Dihedral group

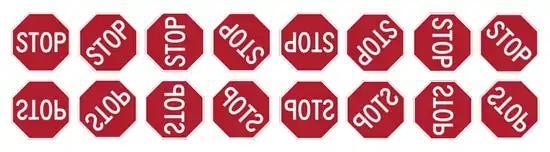
This picture shows the effect of the sixteen elements of formula_13 on a stop sign. Here, the first row shows the effect of the eight rotations, and the second row shows the effect of the eight reflections, in each case acting on the stop sign with the orientation as shown at the top left.

As with any geometric object, the composition of two symmetries of a regular polygon is again a symmetry of this object. With composition of symmetries to produce another as the binary operation, this gives the symmetries of a polygon the algebraic structure of a finite group.